WOSX

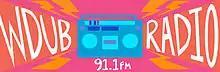
WDUB Banner Logo 2014-2020

On September 1, 2019, the station went silent after the students decided to move solely to an Internet radio format. The switch occurred due to changes made by the FCC, with which WDUB was having trouble complying.